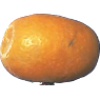
Label: Kumquats 1